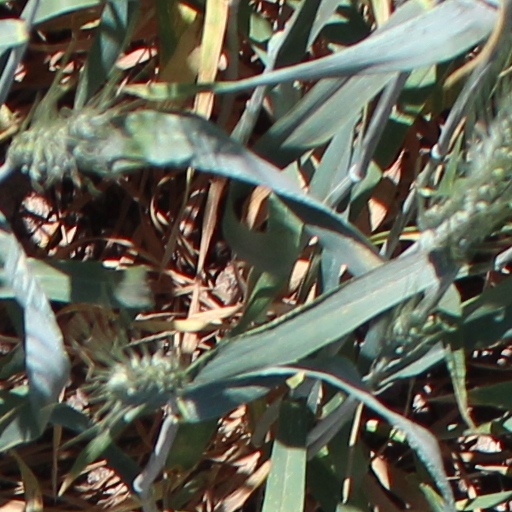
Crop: wheat